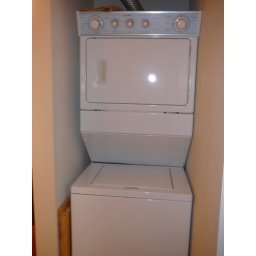
pretty self-explanatory :)... it's located in a nook in the bathroom (behind the wall that the sink is attached to)